Olga Bridgman

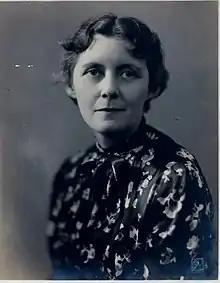
Olga Bridgman

Olga Bridgman (March 30, 1886 - February 6, 1974) was an American physician and Professor Emeritus of Psychology at University of California, San Francisco and Berkeley.